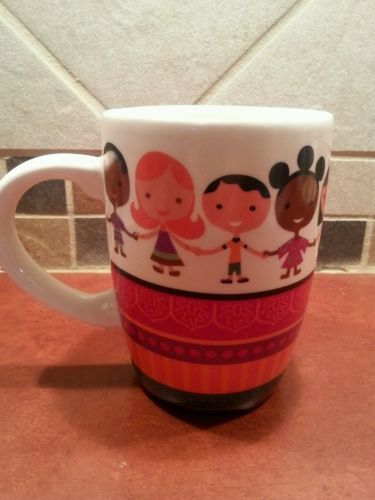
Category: mug